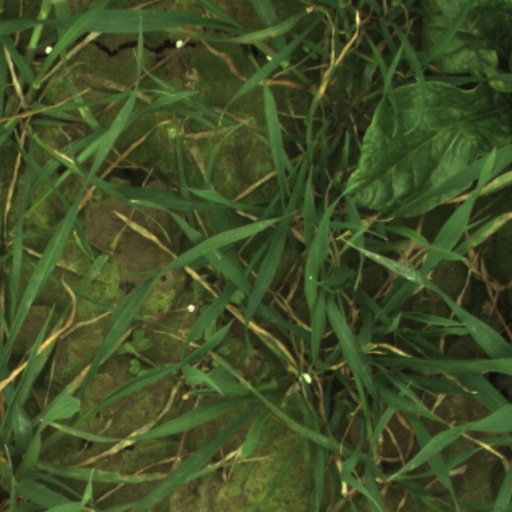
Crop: wheat